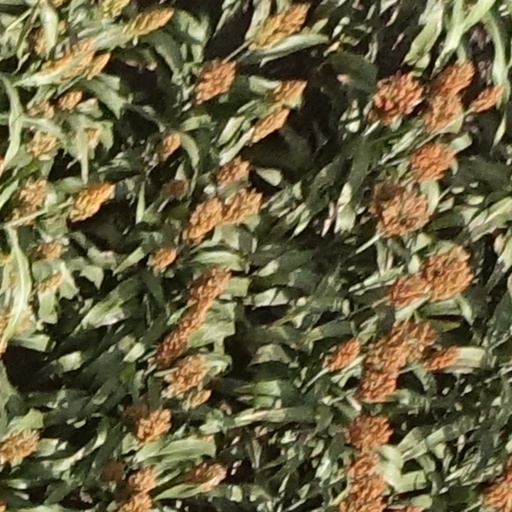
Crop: sorghum